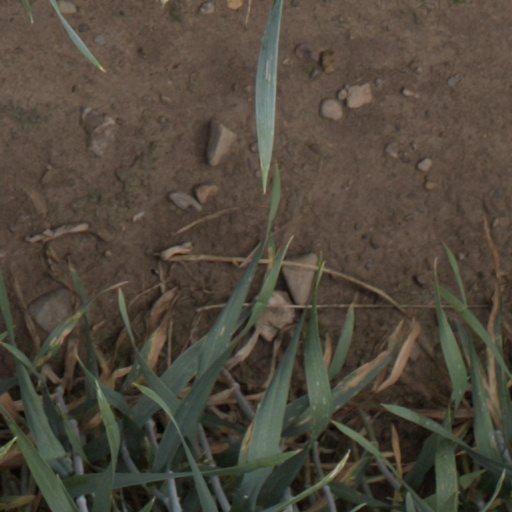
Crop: wheat